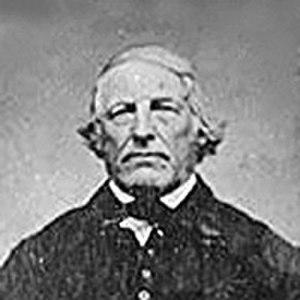
Oncle Sam est un personnage emblématique, allégorie des États-Unis.